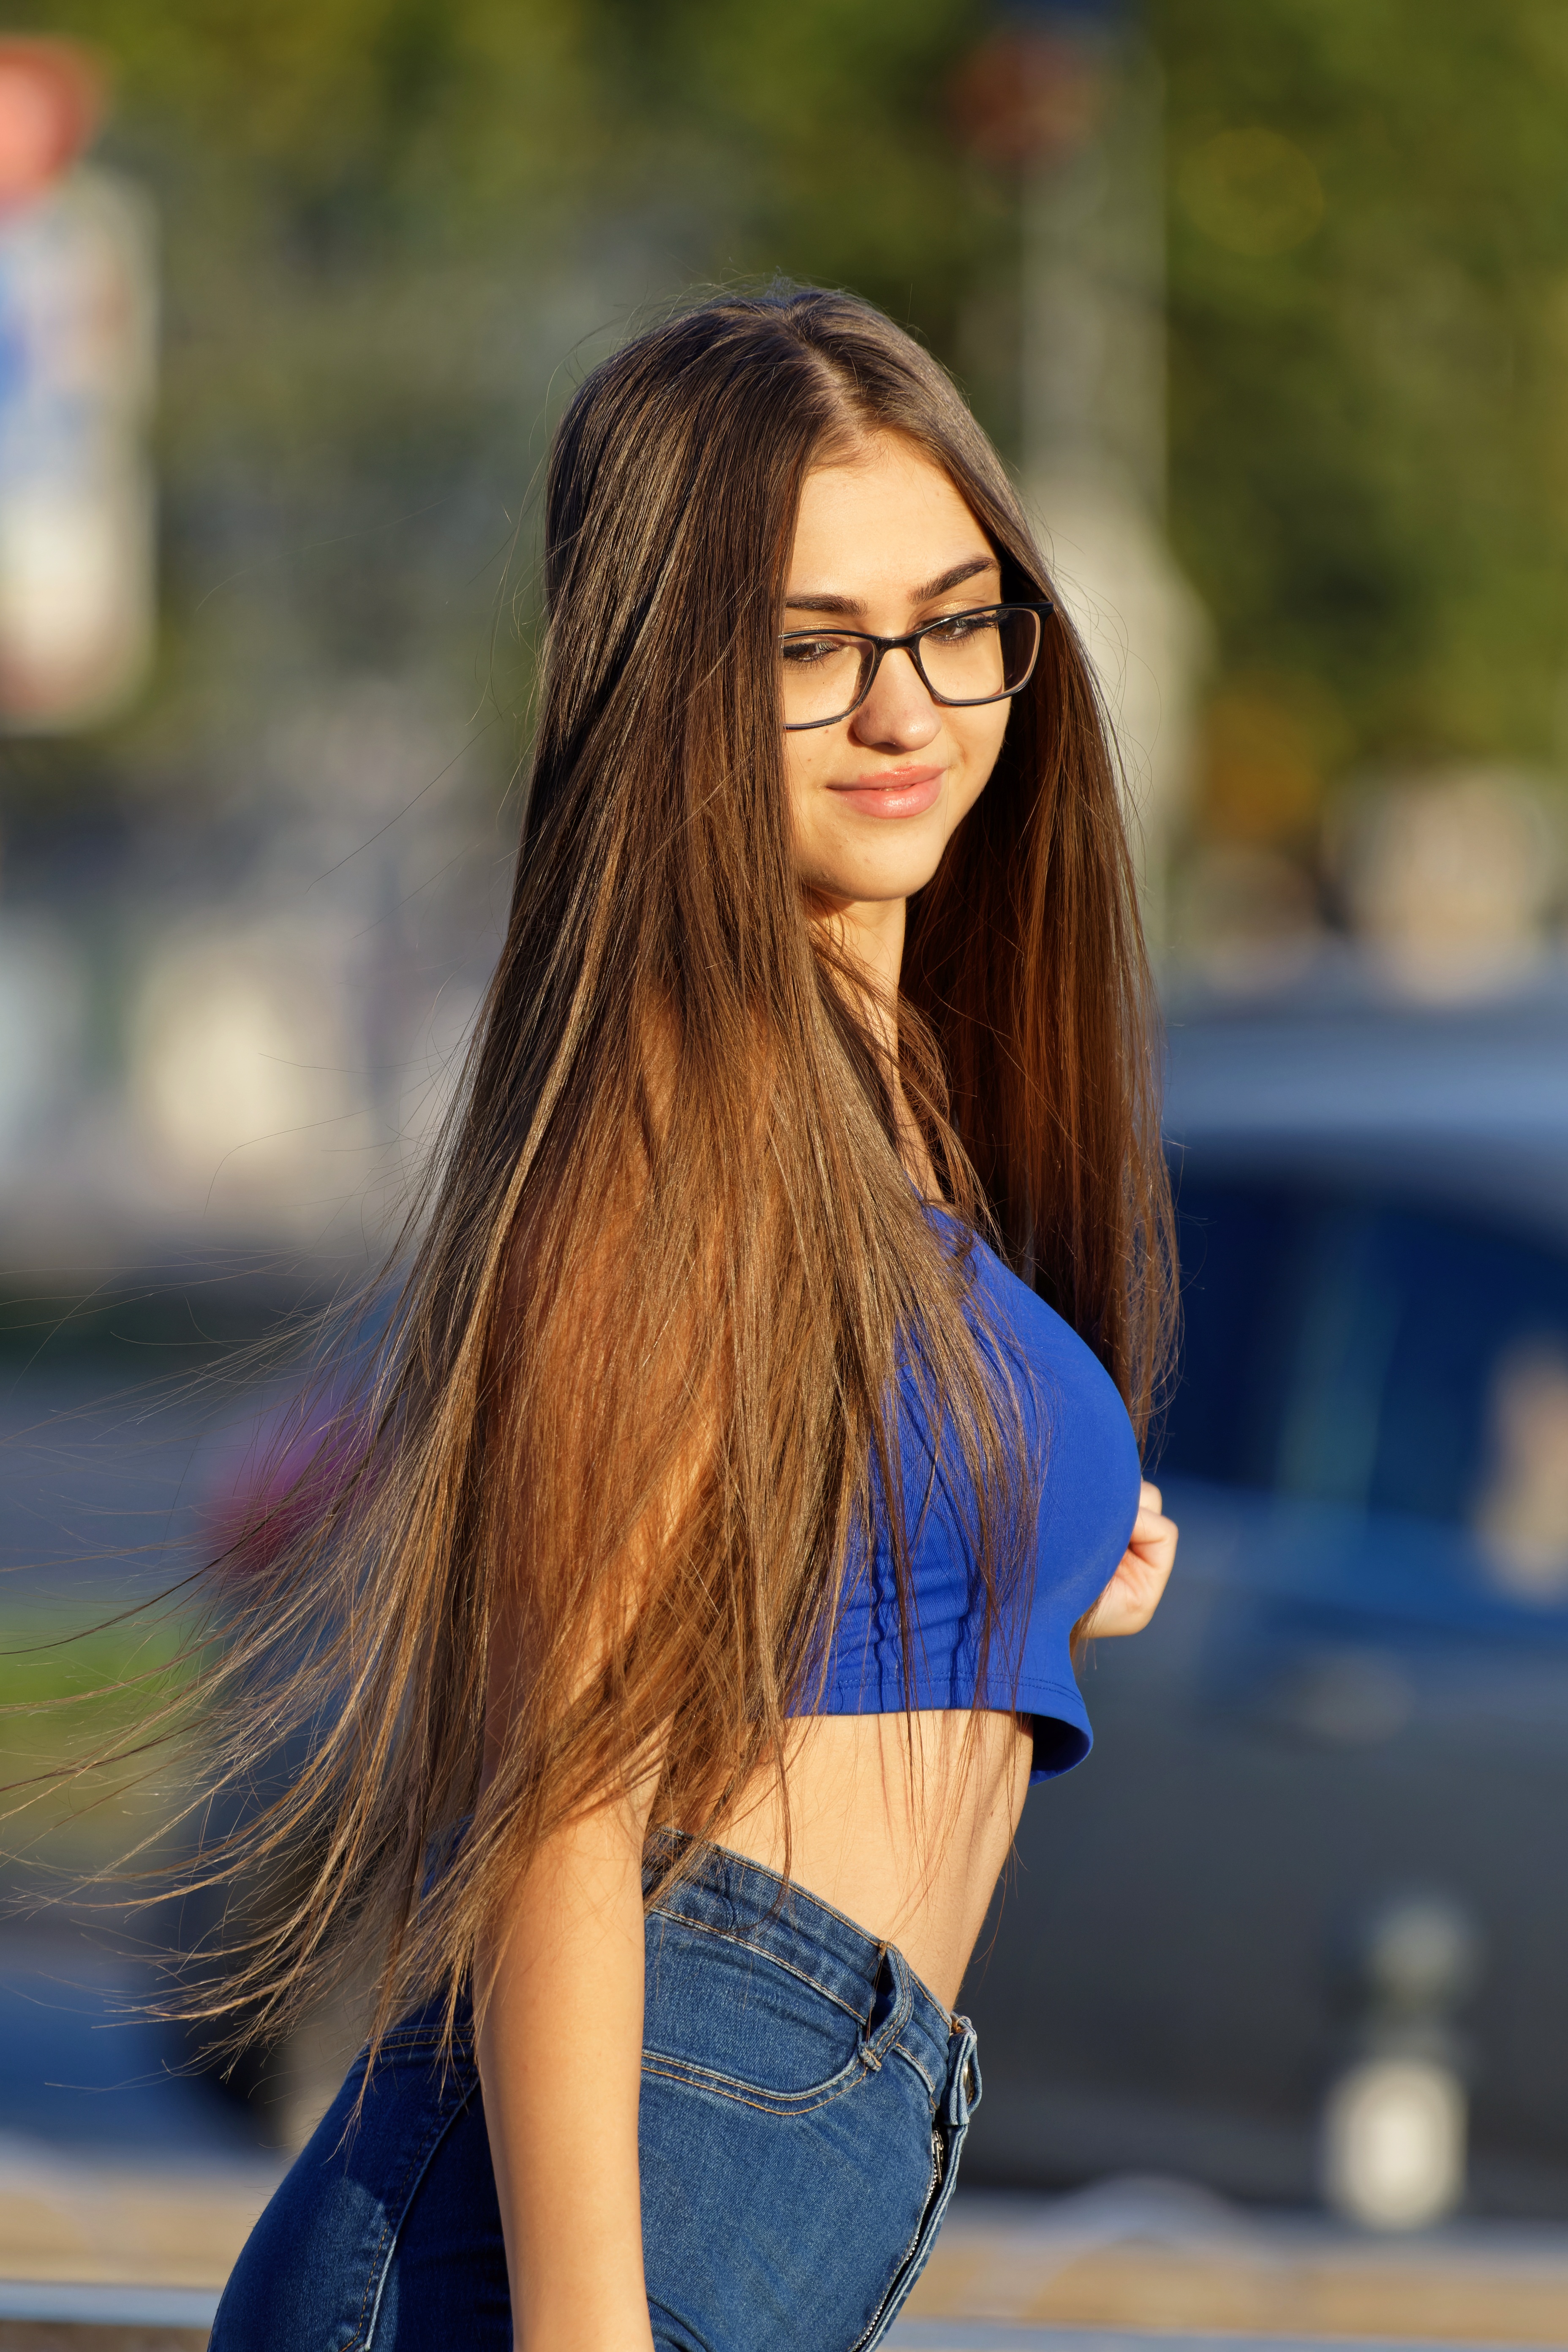
woman, glasses, joint, lip, shoulder, smile, neck, flash photography, sleeve, waist, thigh, happy, knee, jean short, black hair, trunk, long hair, electric blue, t shirt, youth, human leg, denim, car, brown hair, fashion model, leisure, abdomen, eyewear, pattern, sitting, portrait photography, top, photo shoot, model, grass